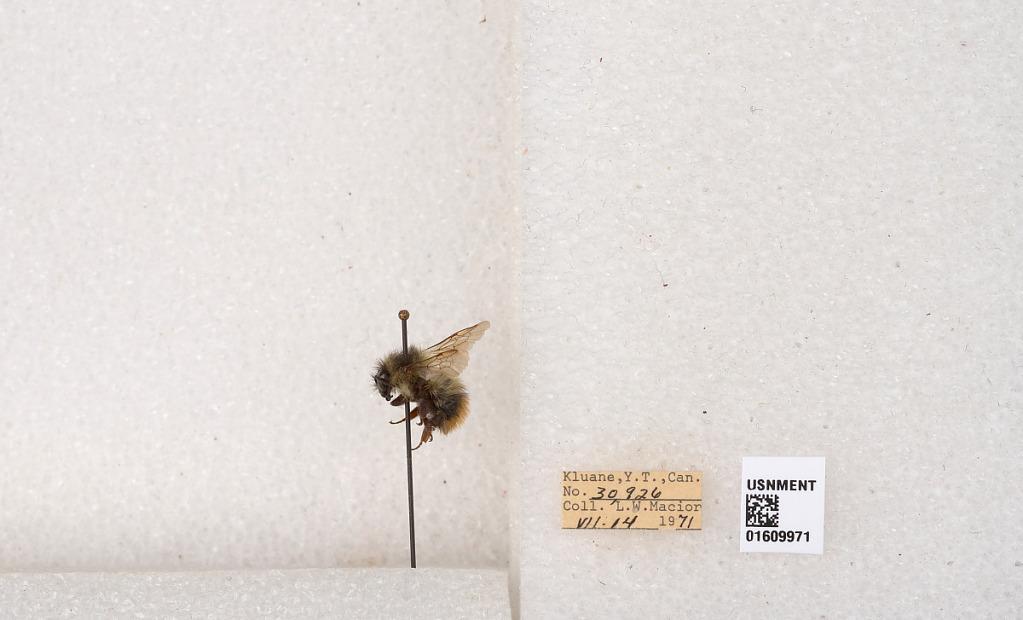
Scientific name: Bombus (Pyrobombus) sylvicola Kirby
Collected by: L. Macior
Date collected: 1971-7-14
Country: Canada
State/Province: Yukon
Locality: Kluane
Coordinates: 61.2281, -138.722